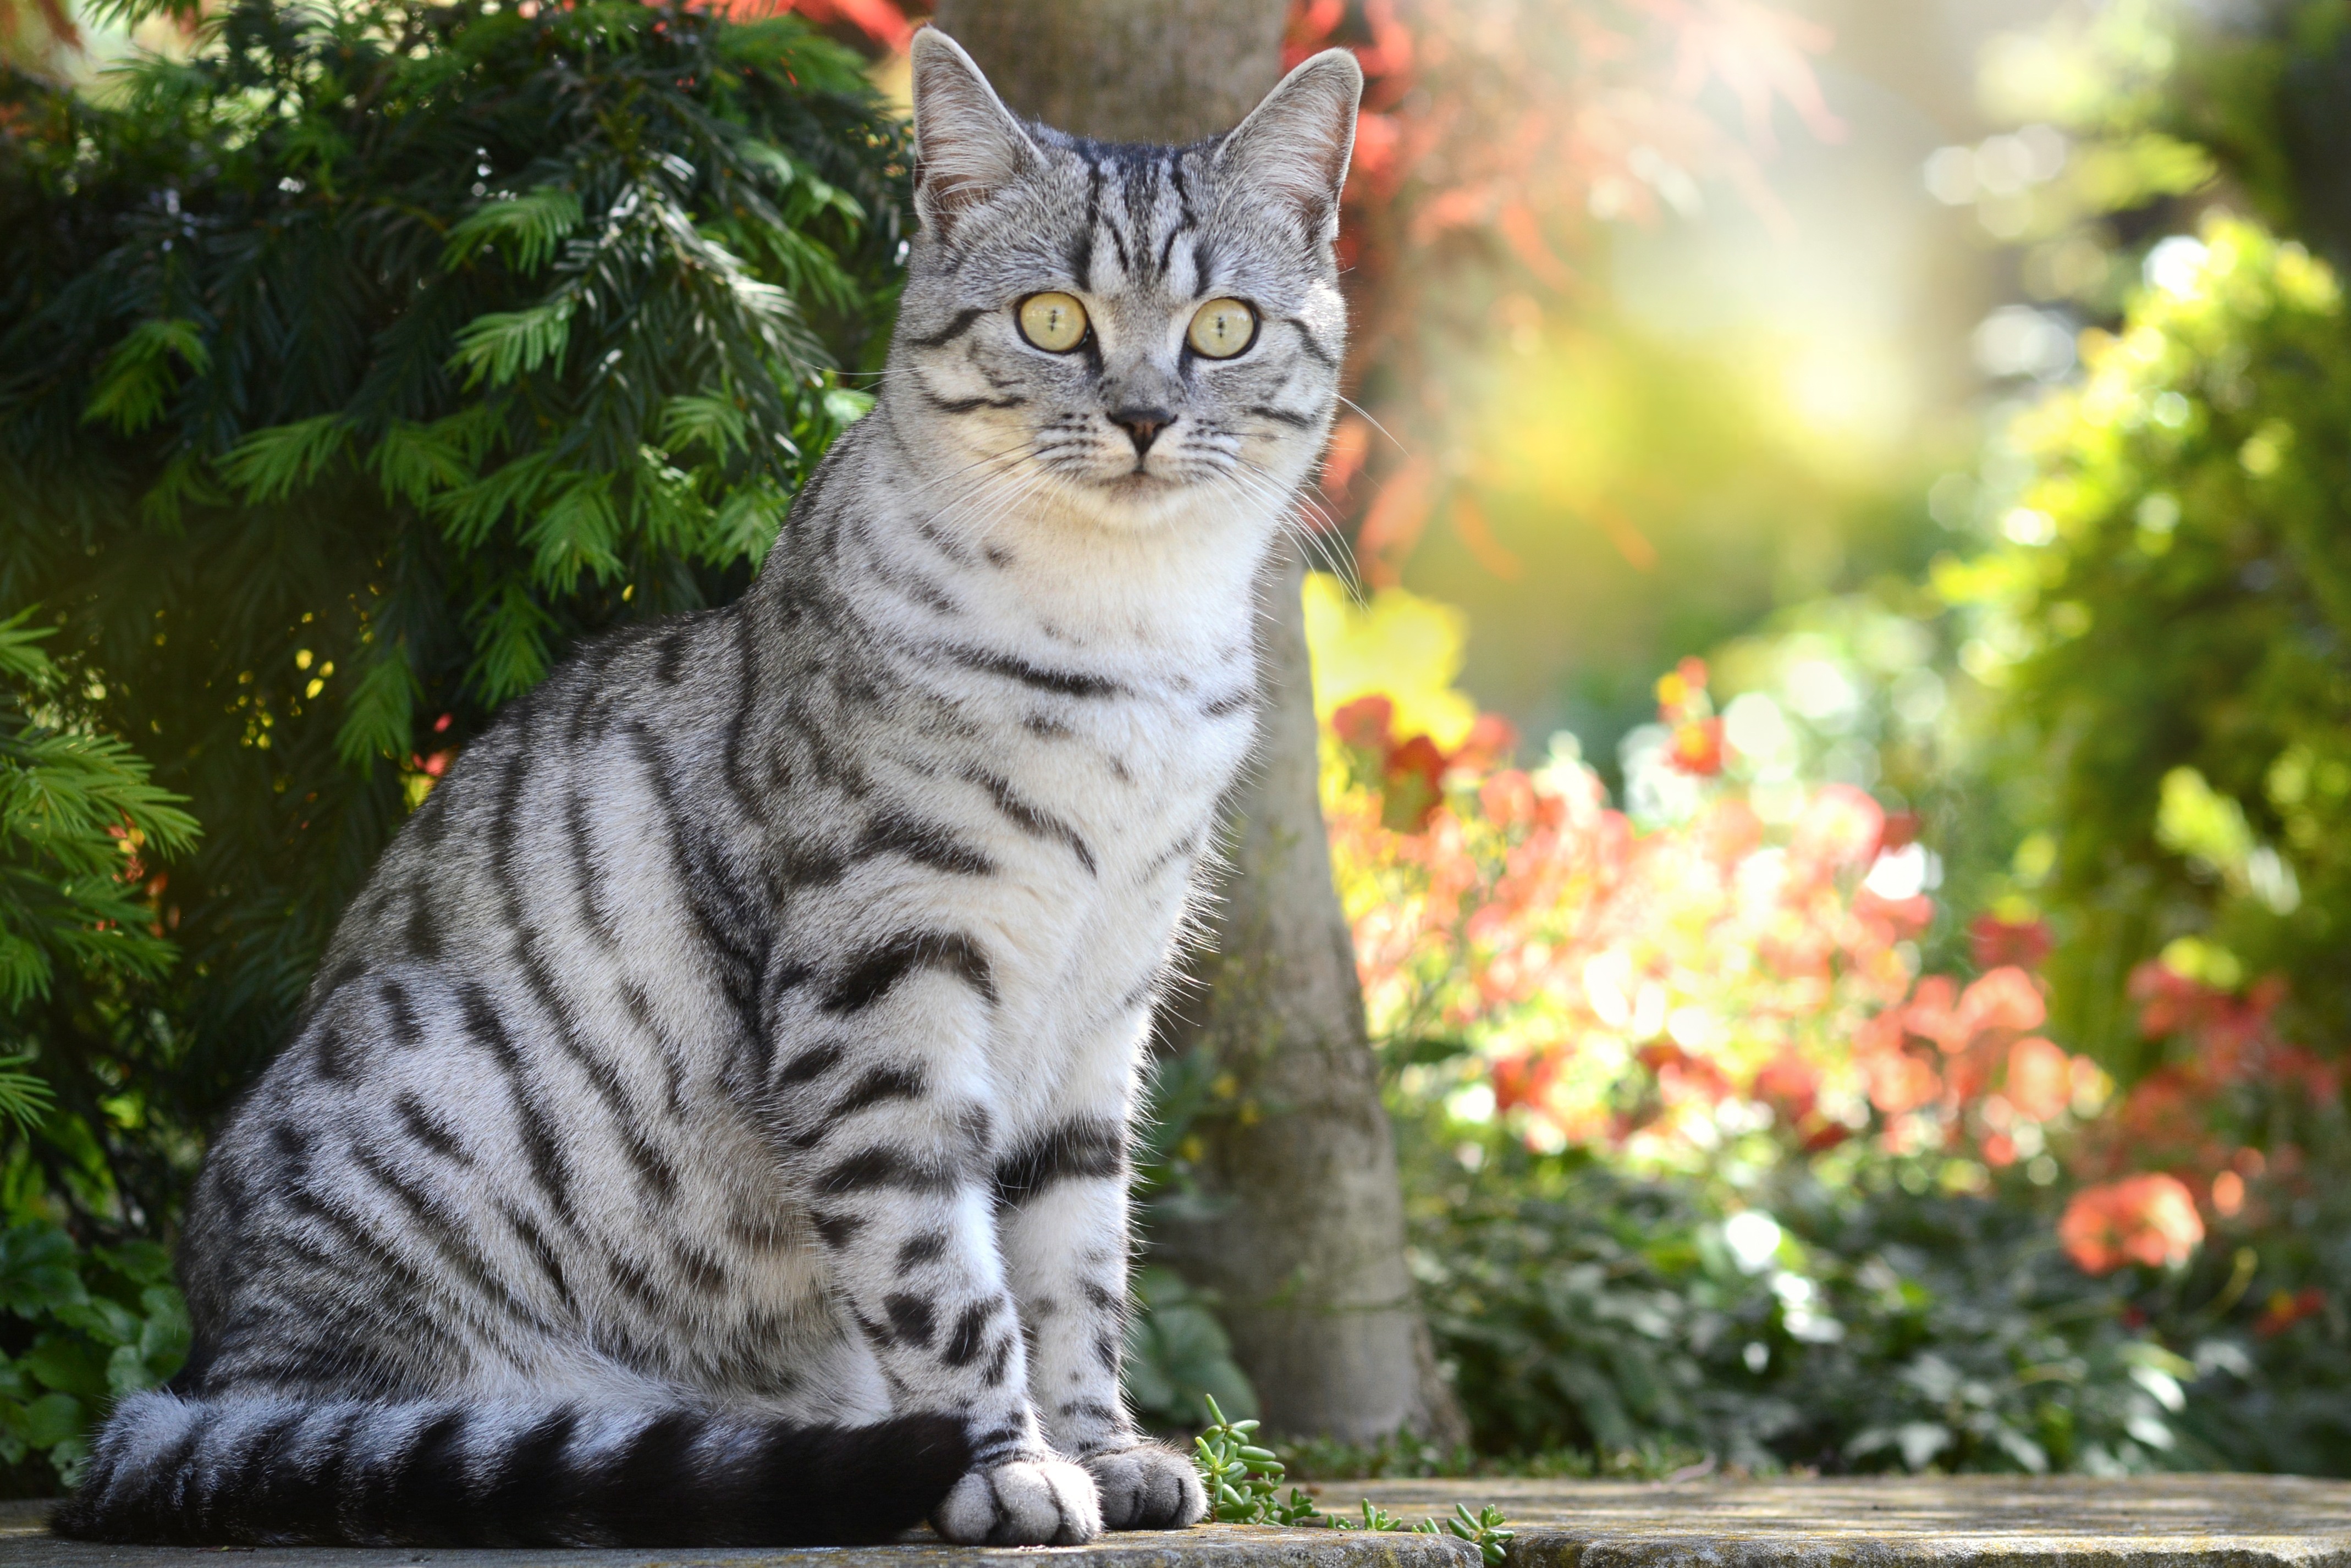
pet, portrait, cat, mammal, butterfly, fauna, furry, vertebrate, british, short hair, domestic cat, mackerel, british shorthair, young cat, bengal, wild cat, small to medium sized cats, cat like mammal, pixie bob